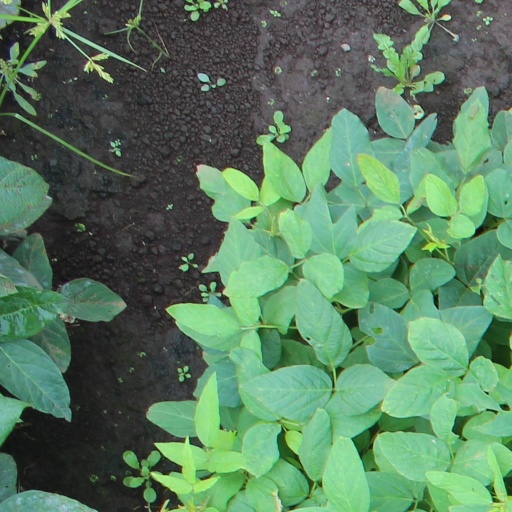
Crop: soybean